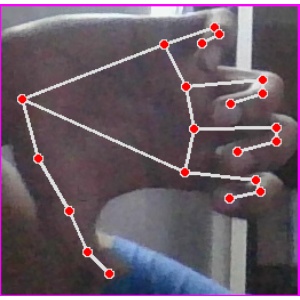
अक्षर: त